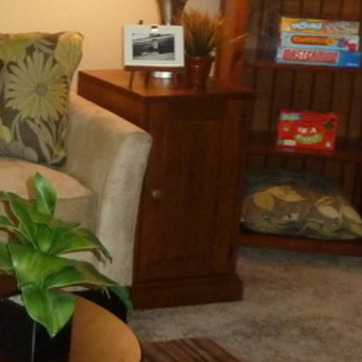
Material: wood